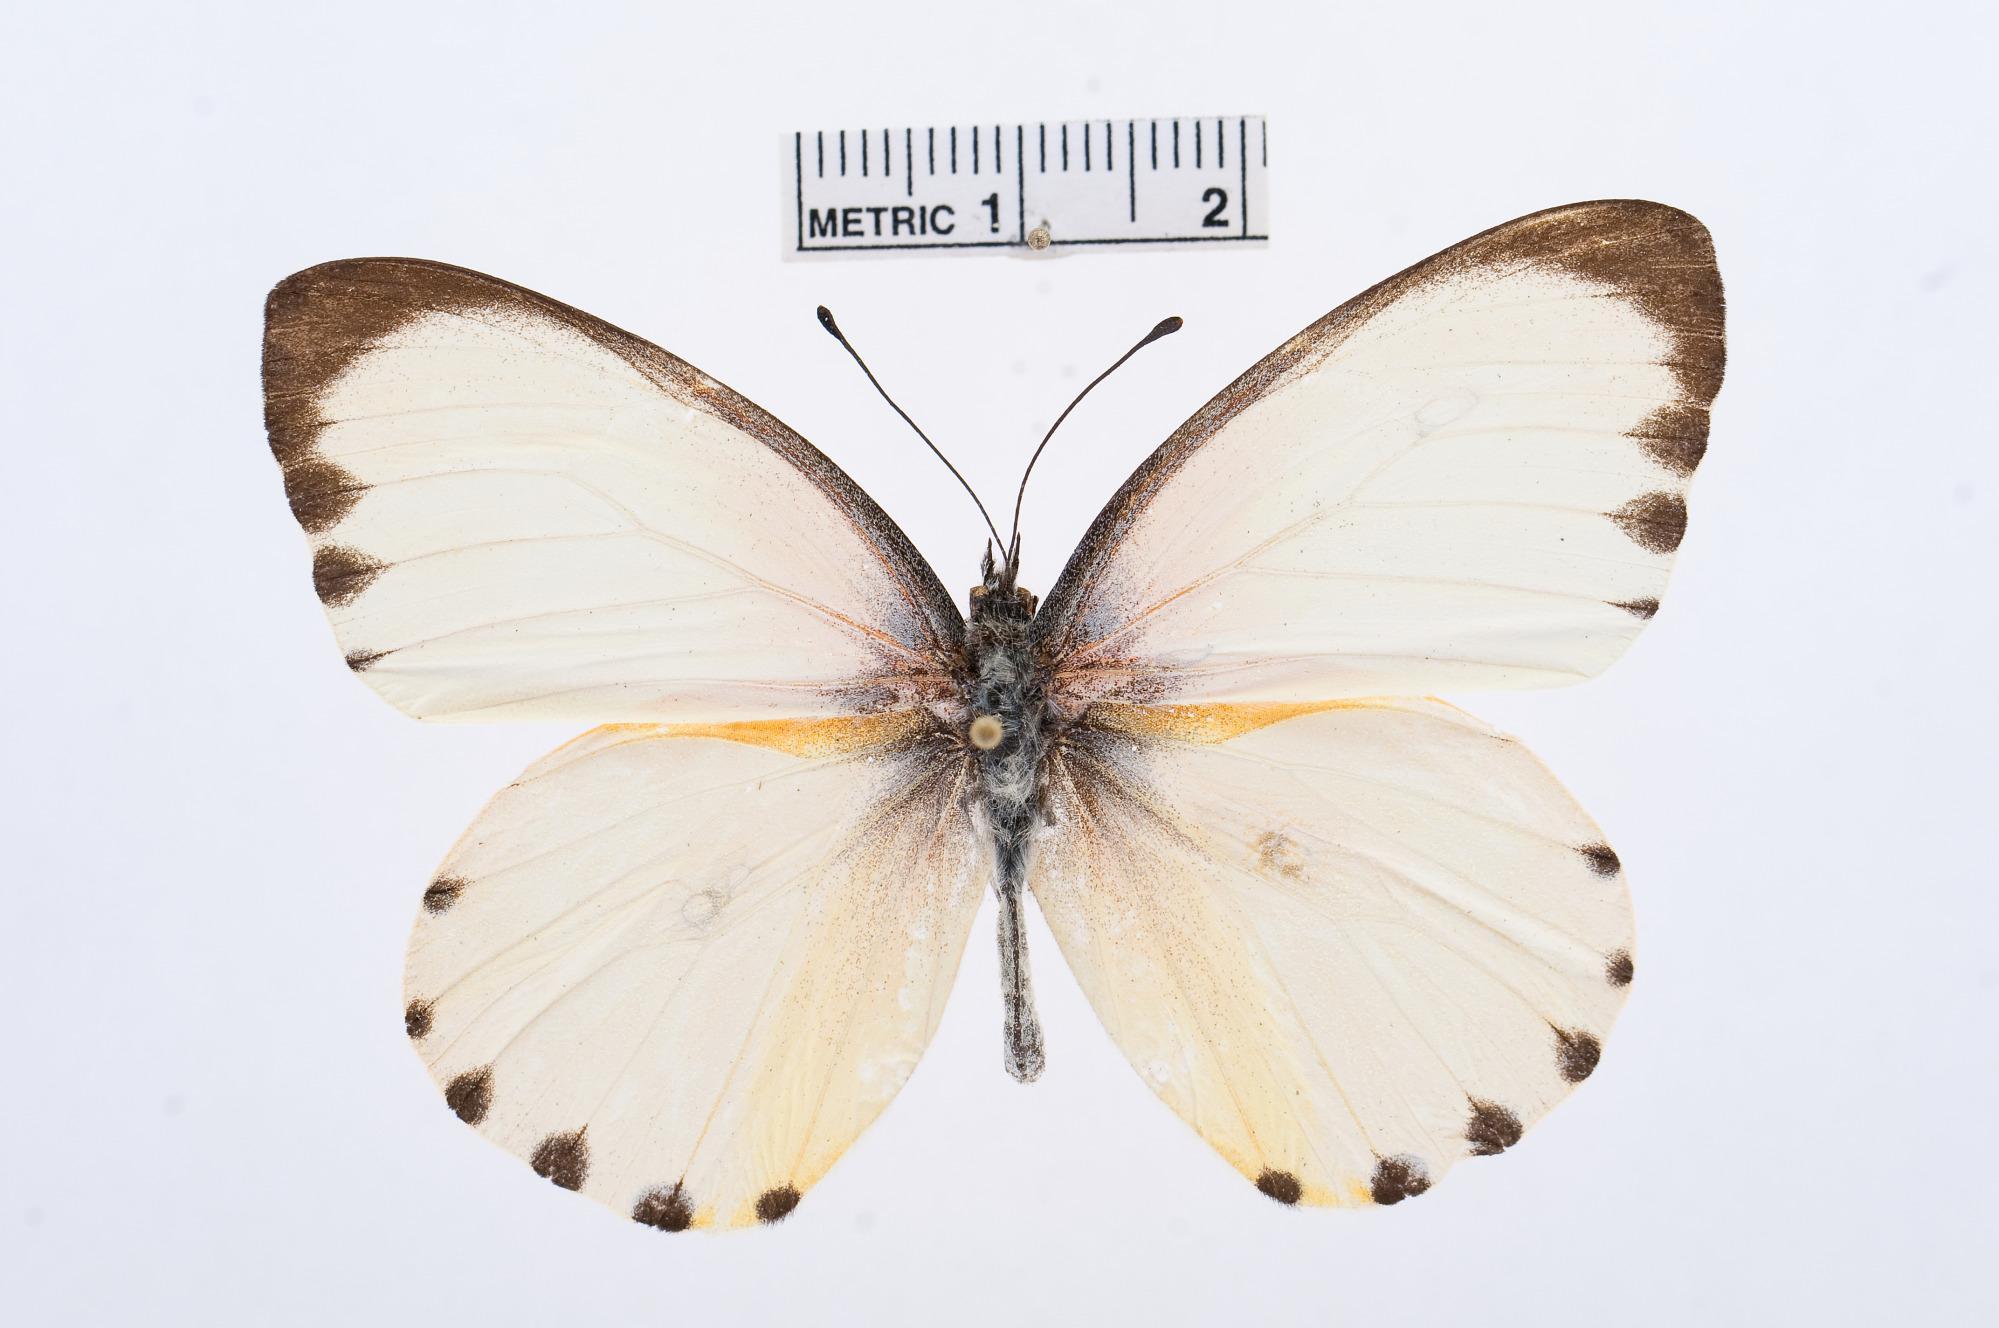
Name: Mylothris ngaziya
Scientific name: Mylothris ngaziya
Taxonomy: Animalia, Arthropoda, Hexapoda, Insecta, Lepidoptera, Pieridae, Pierinae